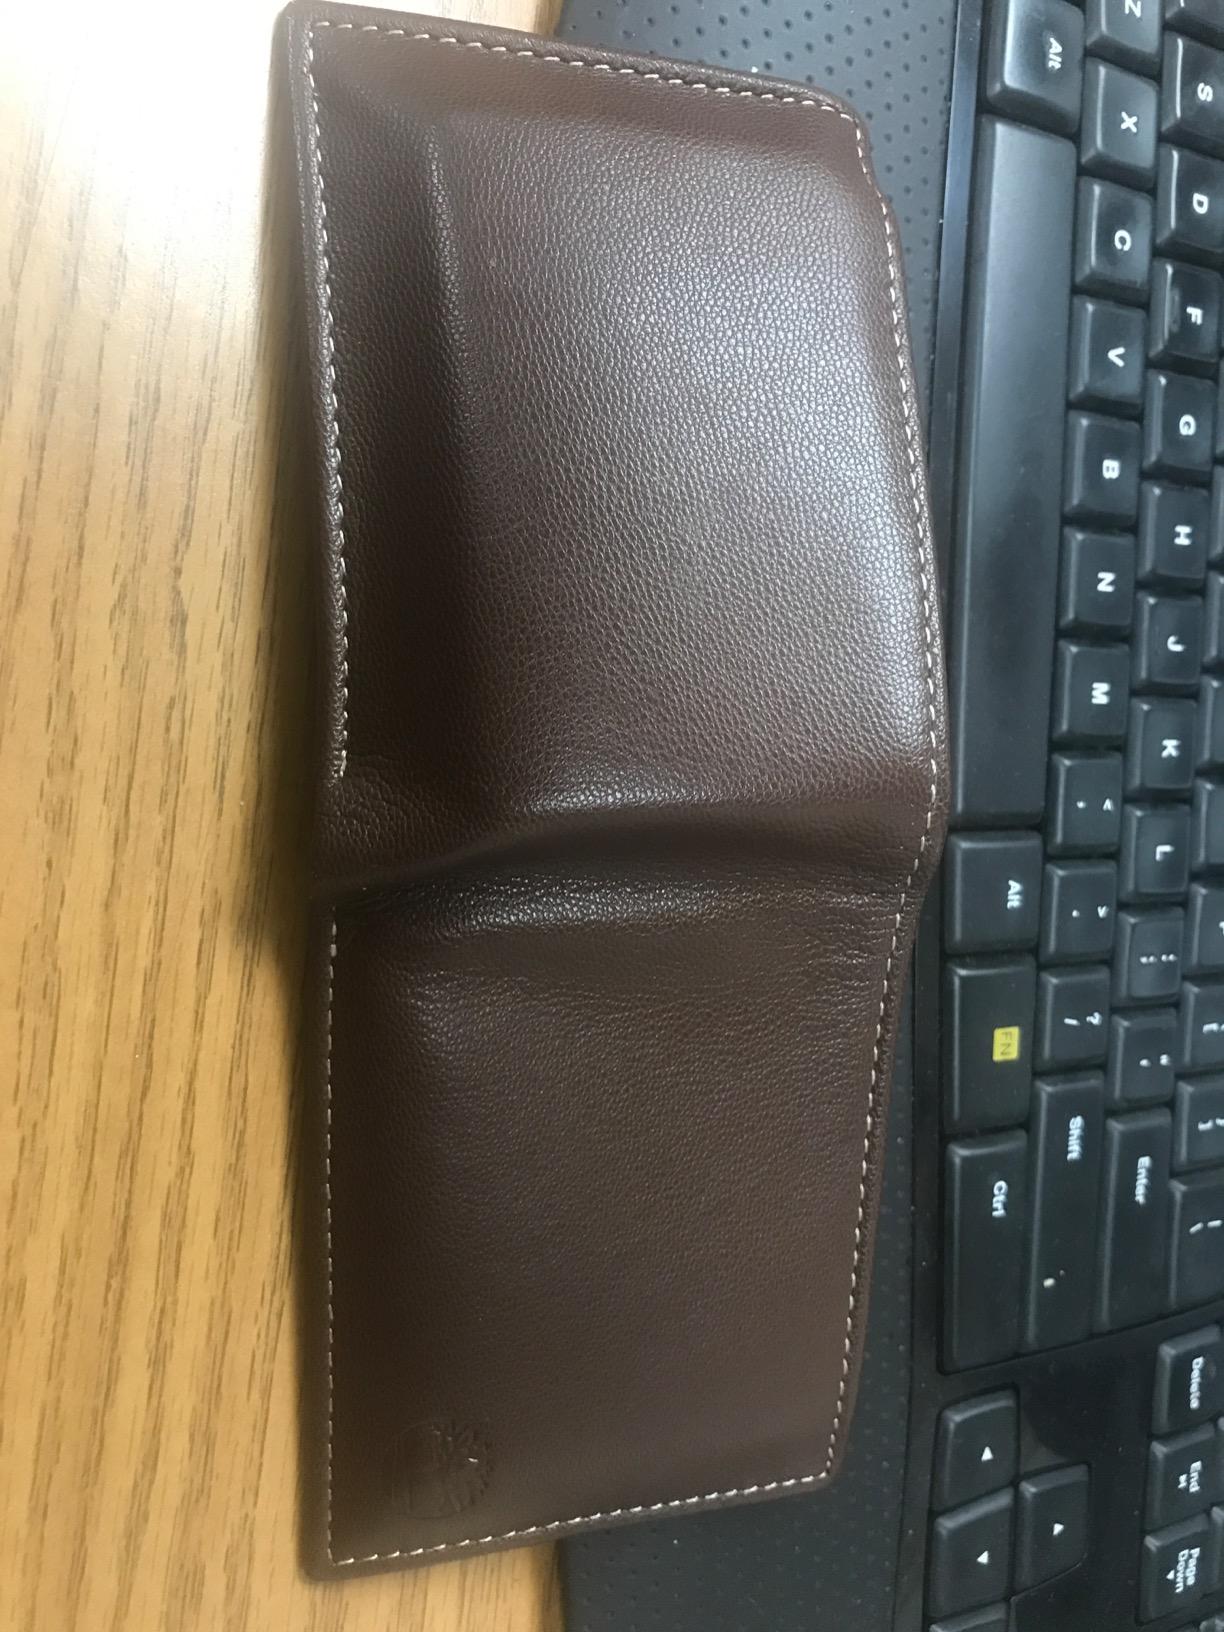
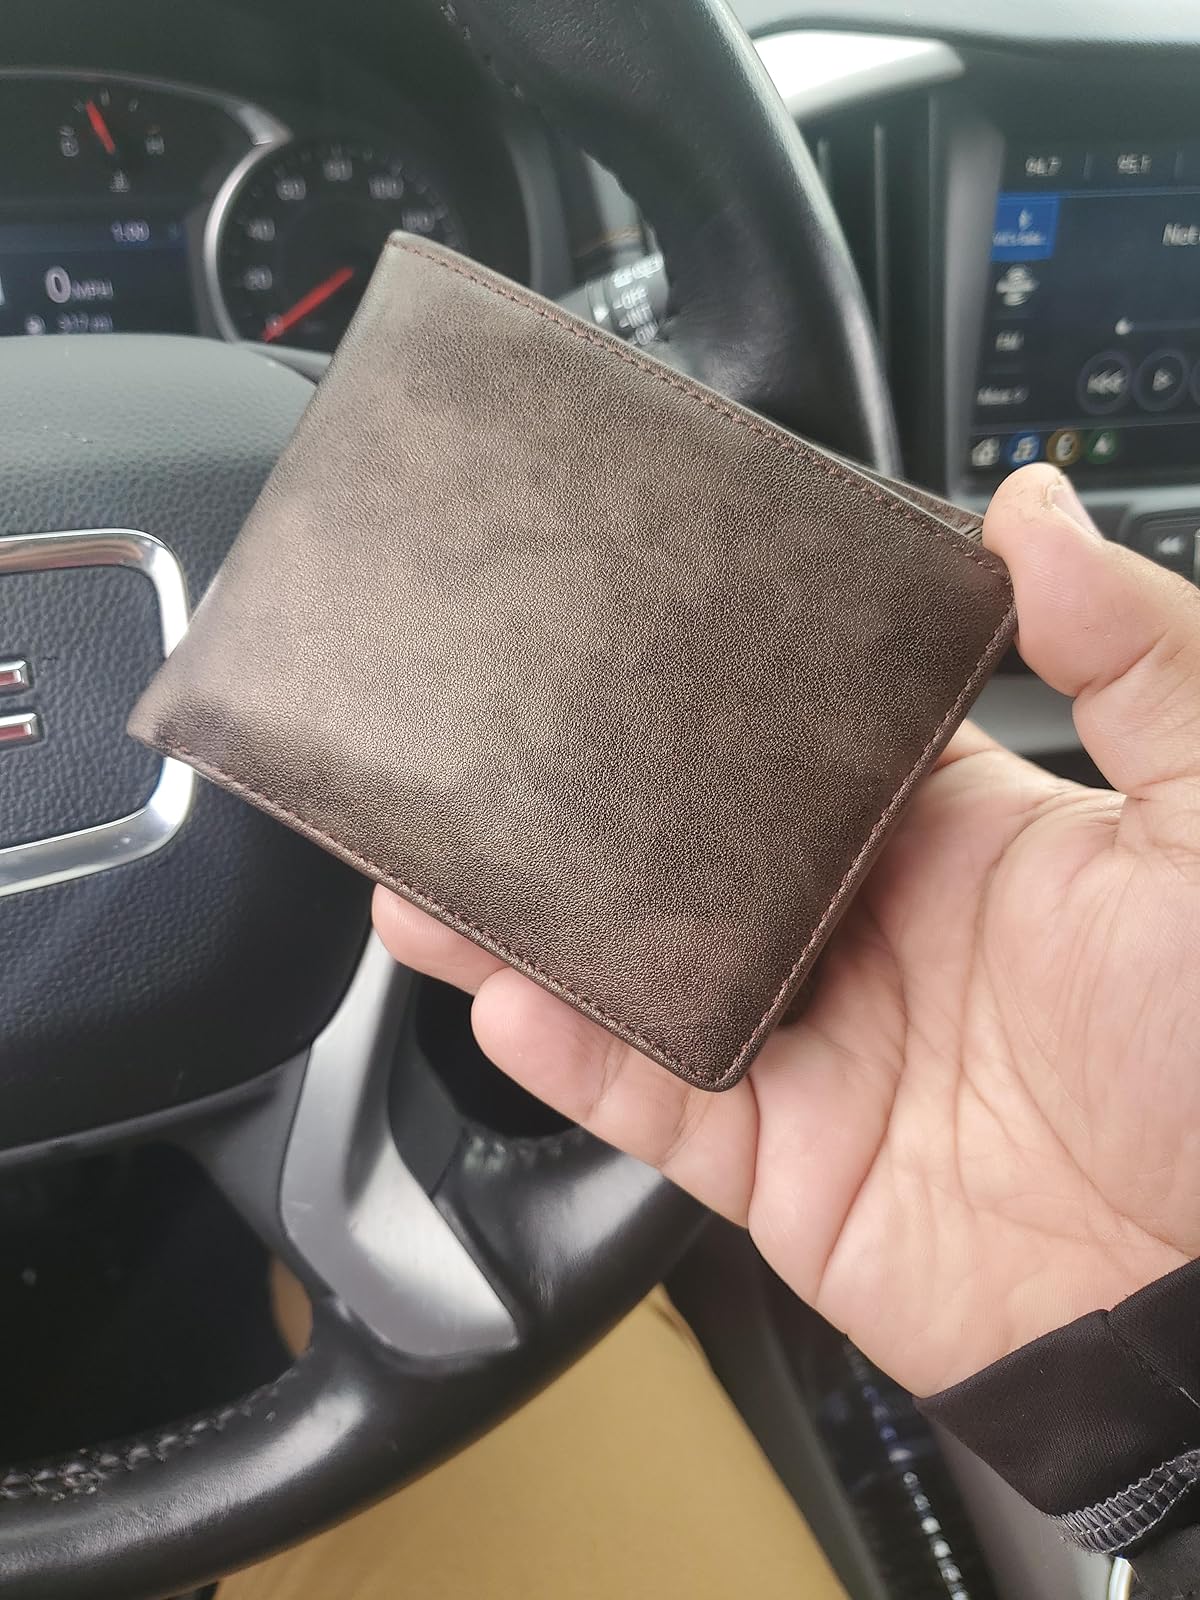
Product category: accessories_wallet
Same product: no